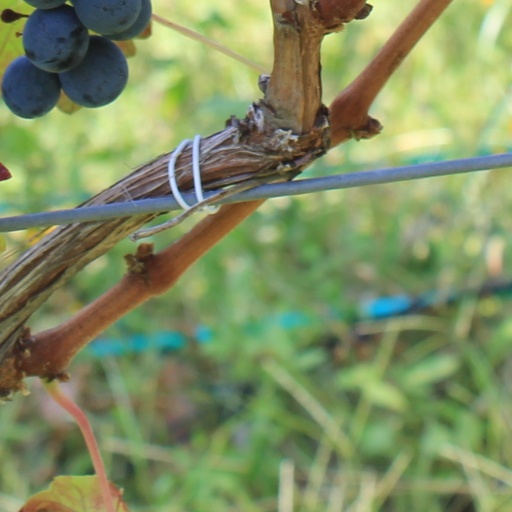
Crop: grape